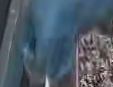
Face region: mouth_nostrils (mouth_chin_nostrils_and_profile)
Pain indicator: moderately_present